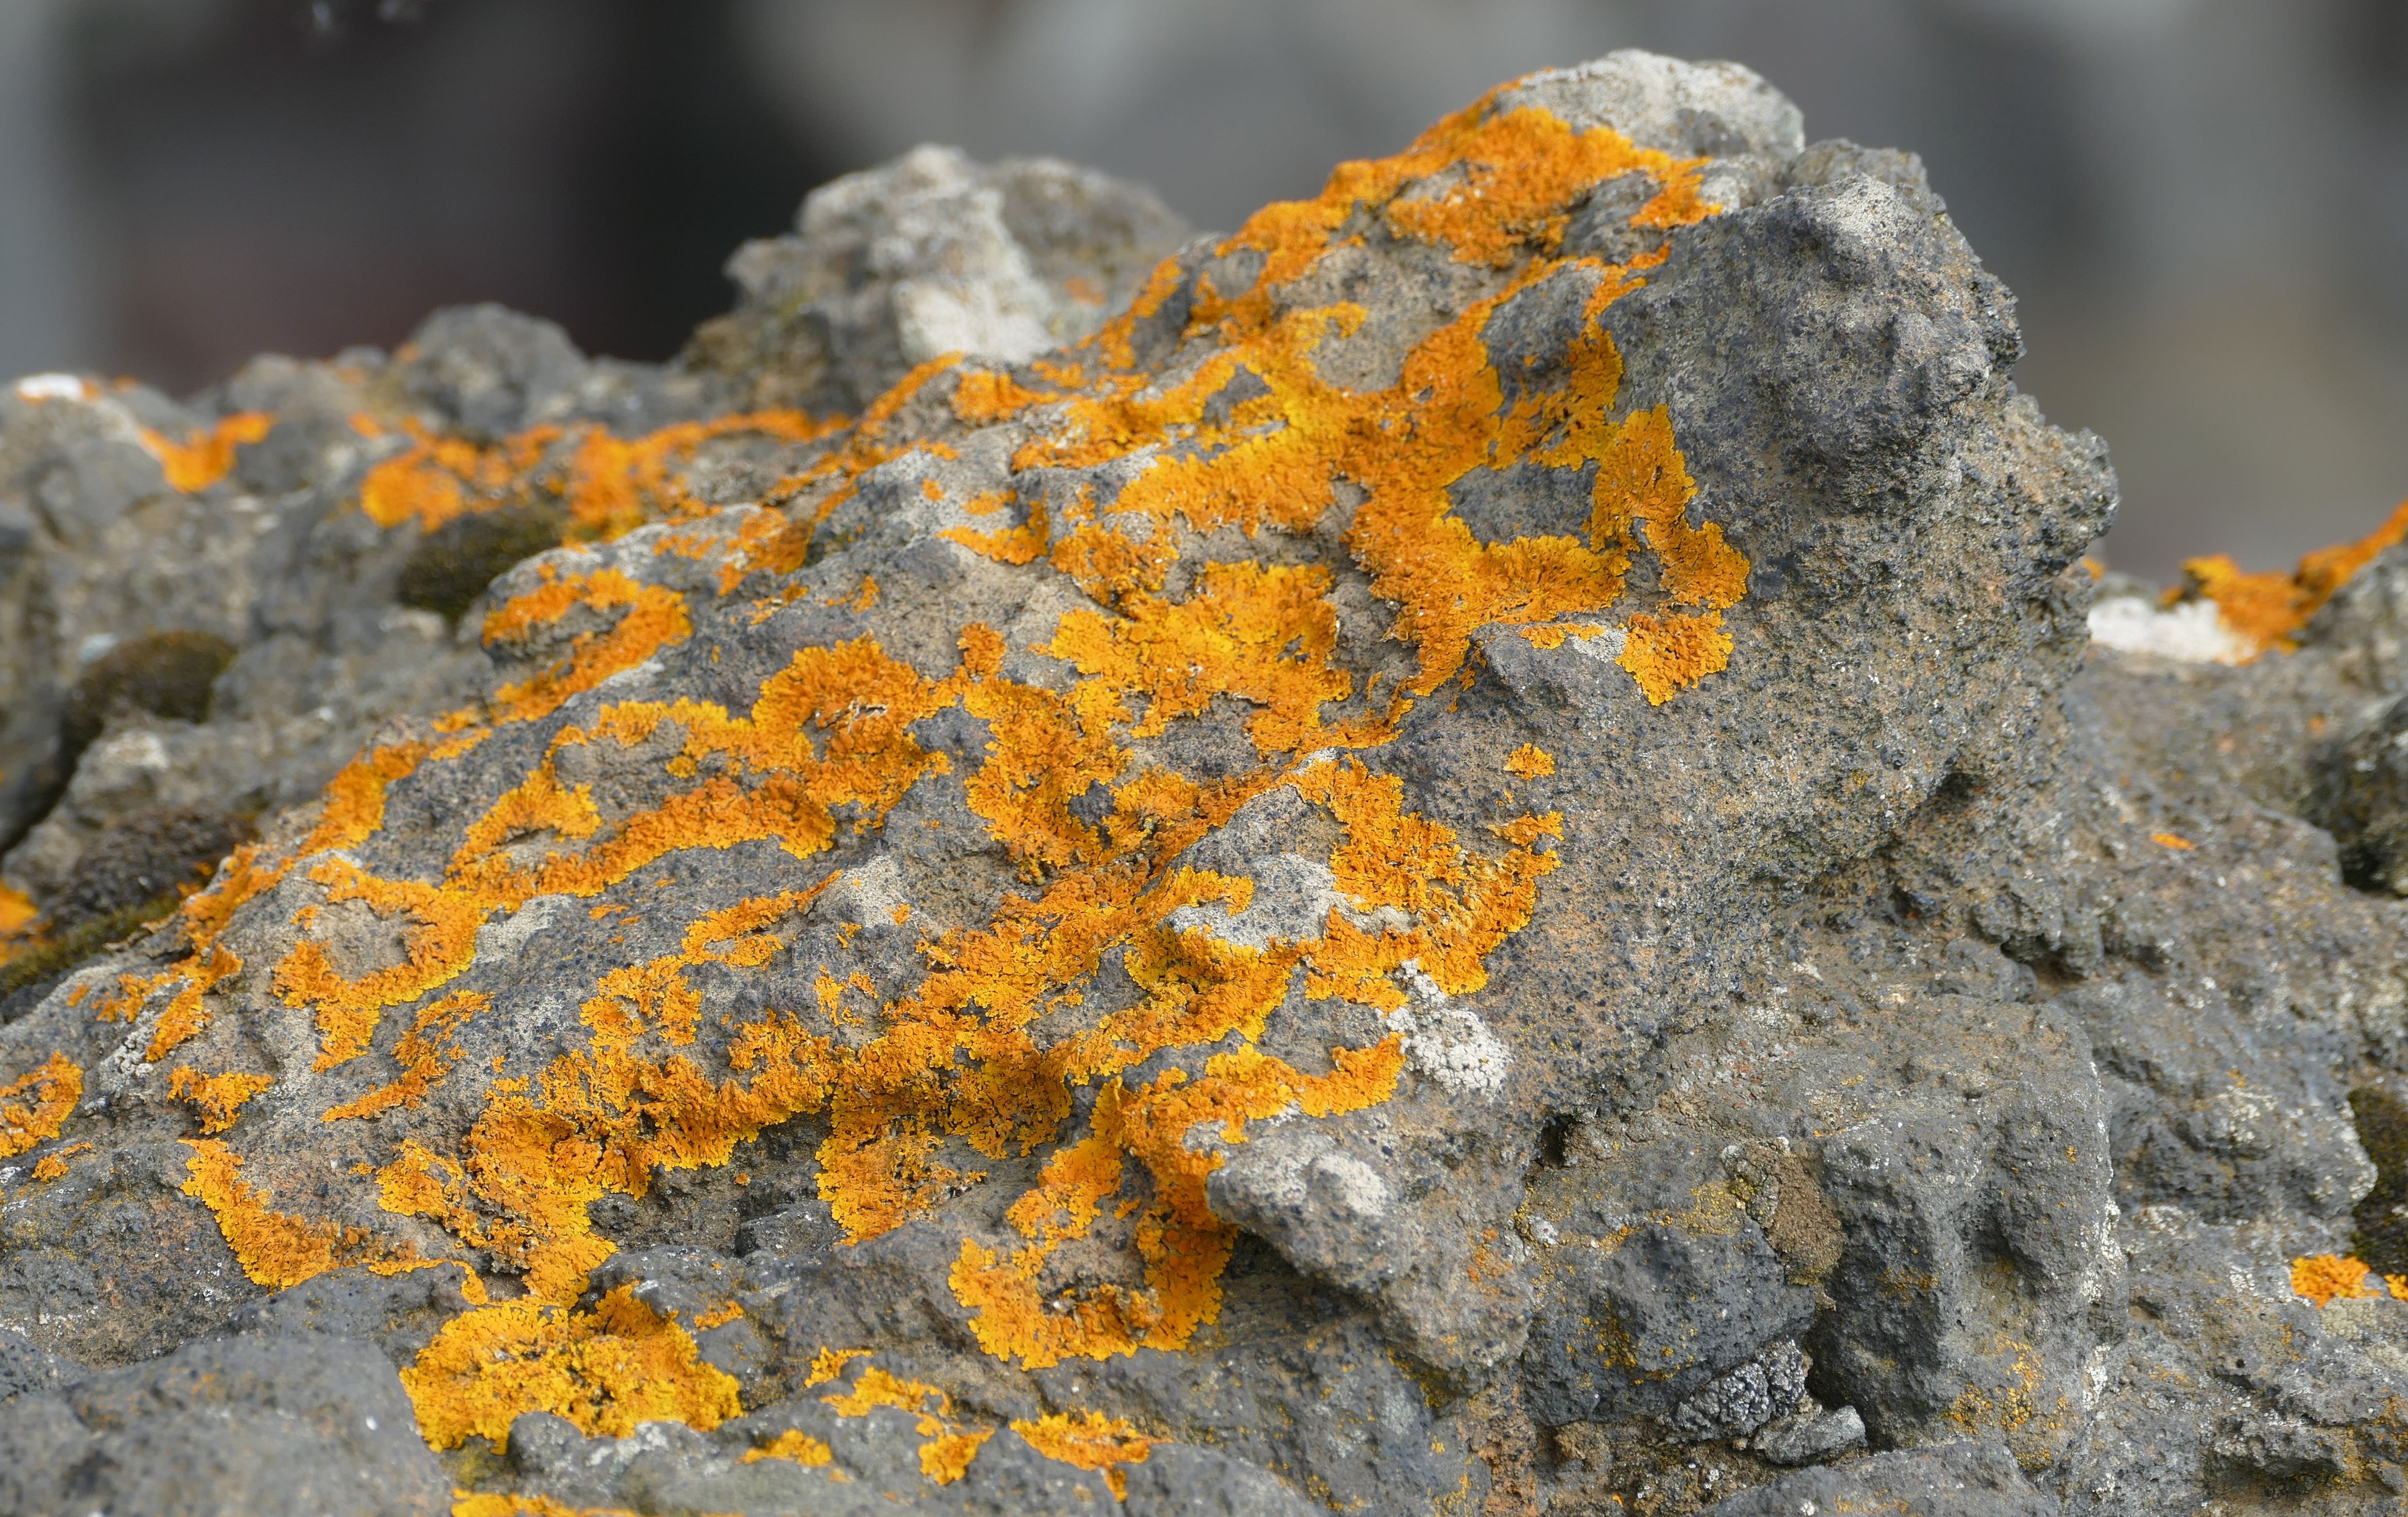
beach, nature, rock, leaf, flower, frost, autumn, soil, iceland, yellow, flora, coral, invertebrate, lichen, geology, lava, vik, macro photography, south coast, volcanism, marine biology